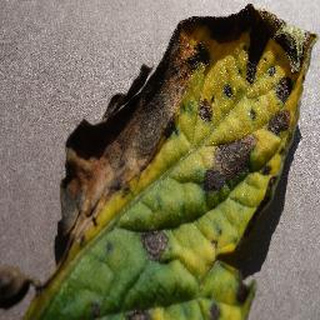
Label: tomato_early_blight